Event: Ecuador Earthquake
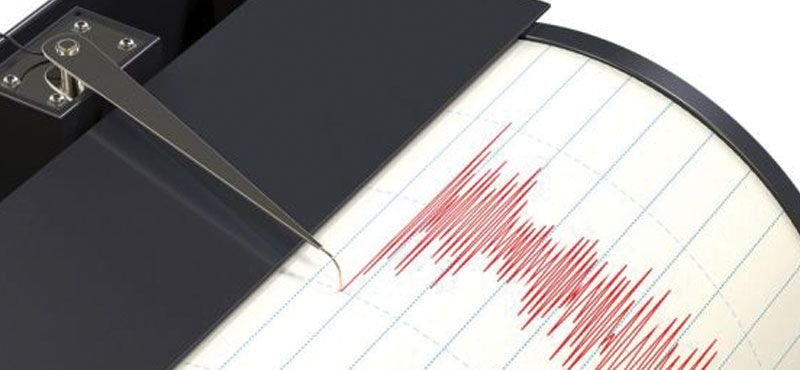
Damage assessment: no_damage